List of Clemson Tigers football seasons

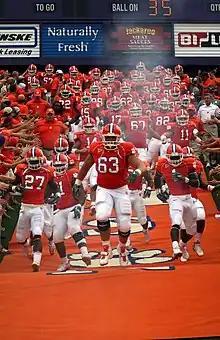
The 2008 Clemson Tigers team taking the field at Memorial Stadium.

The Clemson Tigers college football team competes as part of the National Collegiate Athletic Association (NCAA) Division I Football Bowl Subdivision, representing Clemson University in the Atlantic Division of the Atlantic Coast Conference (ACC). Clemson has played their home games at Memorial Stadium in Clemson, South Carolina since 1942. The Tigers have three national championship titles (1981, 2016 and 2018) along with two other national championship appearances in 2015 and 2019. The Tigers have claimed 26 conference championships and have appeared in 50 postseason bowl games with an overall record of 27-23. Clemson now has over 750 wins in its program.